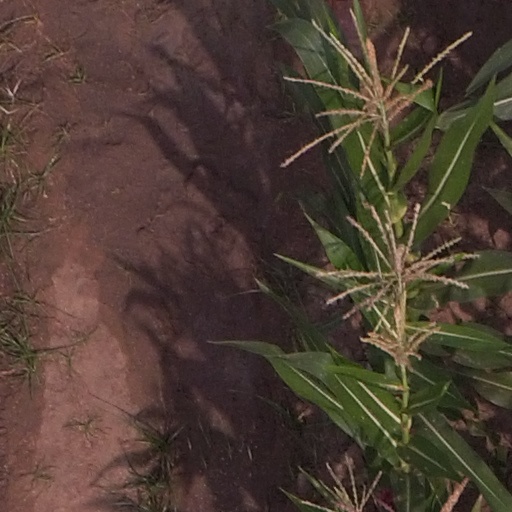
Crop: maize; corn